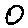
Label: 0